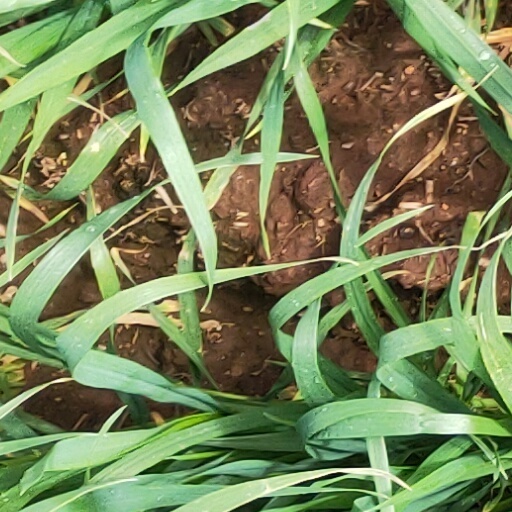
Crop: wheat